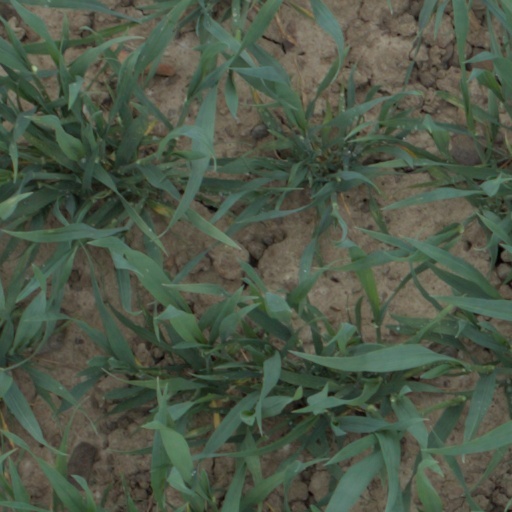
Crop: wheat